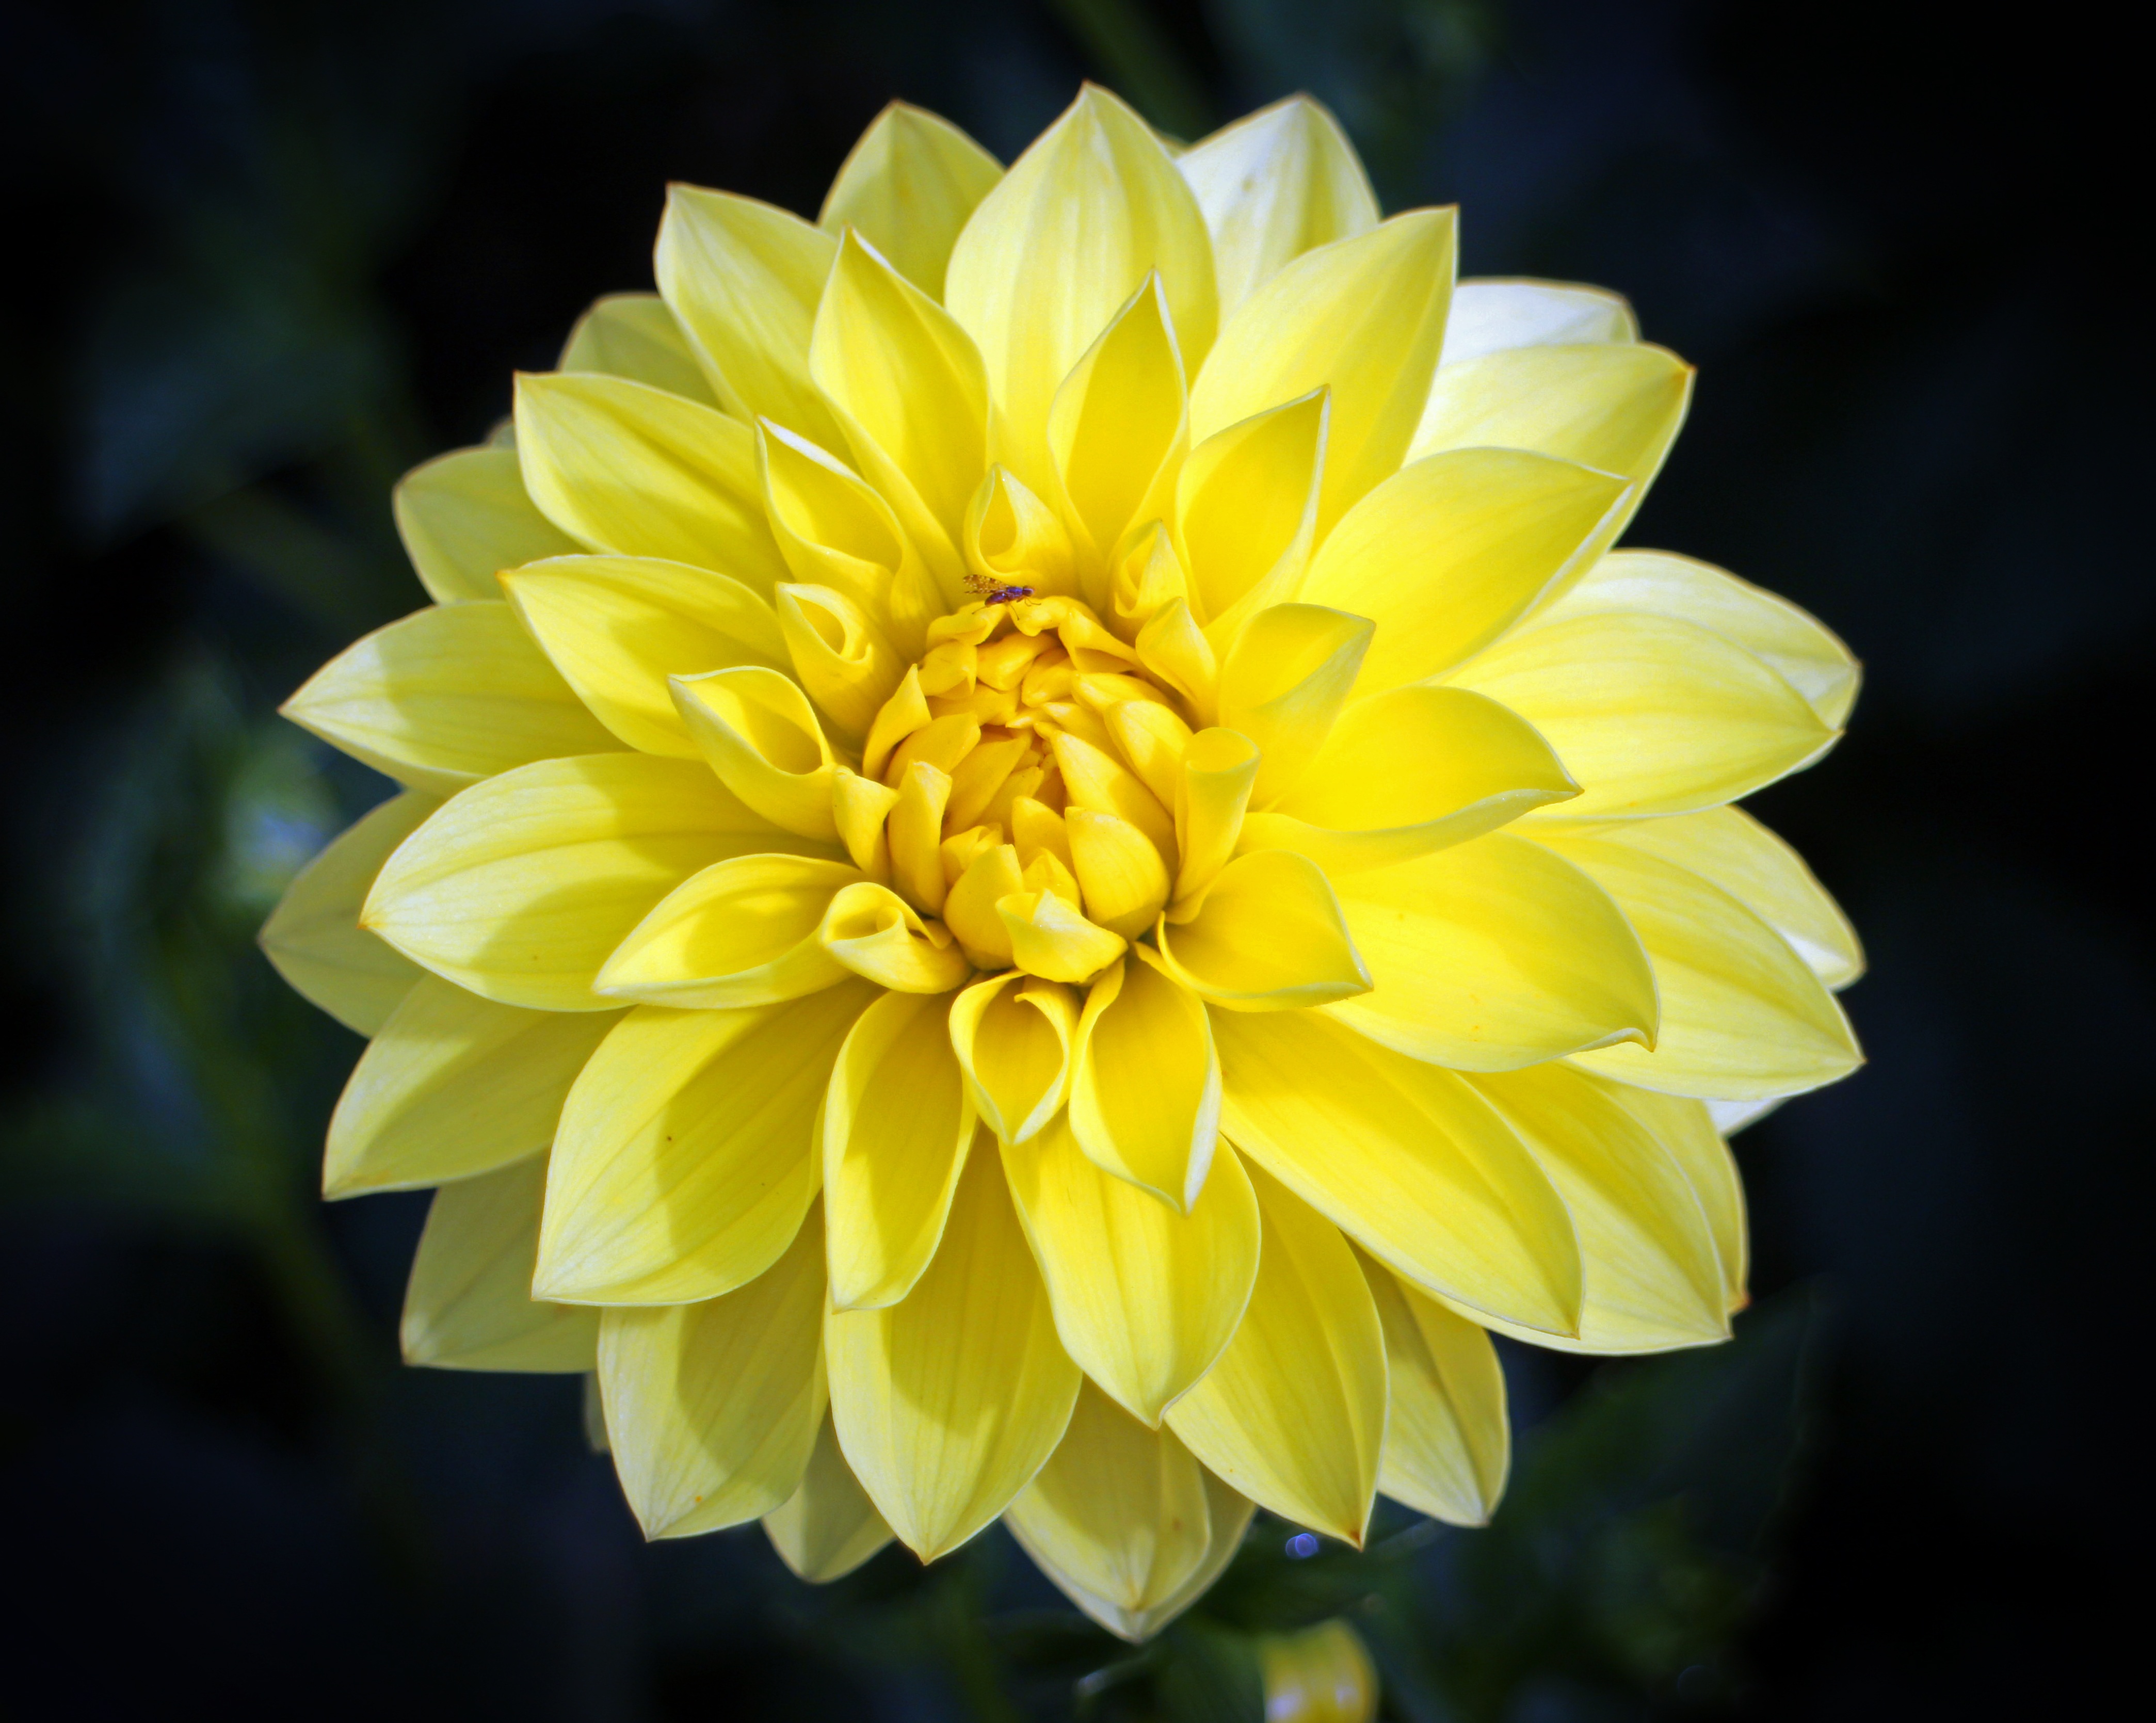
blossom, plant, flower, petal, bloom, autumn, yellow, flora, close up, dahlia, geothermal, dahlias, flower garden, composites, macro photography, flowering plant, ornamental flower, daisy family, plant stem, land plant